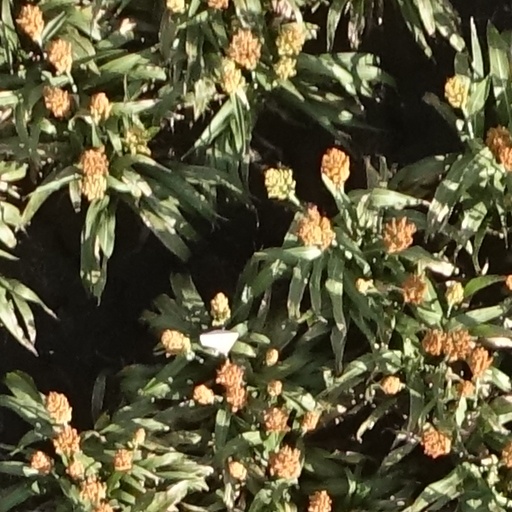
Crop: sorghum